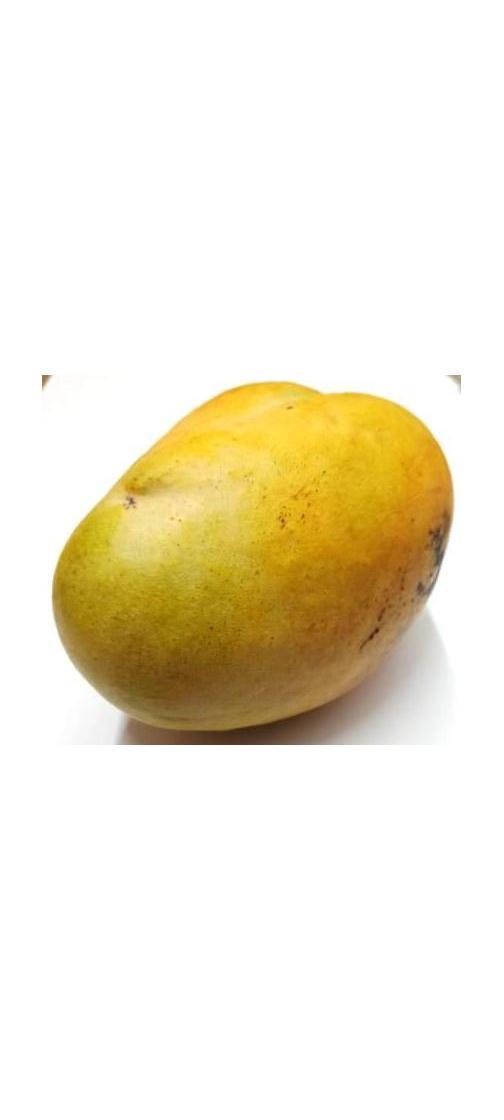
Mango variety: Bari-11